Mining in Mongolia

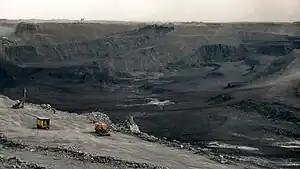
Tavan Tolgoi coal mine in Ömnögovi Province

Mongolia hosts 0.2% of the world's known coal reserves, which was an estimated 162 billion tonnes in 2011 with 17 operating coal mines. Mongolia exported 73% of the 25 million tons of coal produced in 2010, making it the country's largest export (which had previously been copper). The largest customer for coal was China, accounting for over 82% of all exported coal. The Tavan Tolgoi, the largest coal site in Mongolia, which has high-grade coal deposits is expected to yield six billion tonnes of coal. While the biggest client for this coal is China (Mongolia's trade with China is about 85%), Russia is also likely to be the bidder for this coal once the 1,000-kilometre (621-mile) rail link to the country is completed; Japan, Korea and Taiwan are also likely to be beneficiaries to this coal through the Trans-Siberian railway. Mongolia has also initiated coal based power projects and coal-washing plants which will be beneficial to its economic advancement. Coal mining companies include Hunnu Coal.